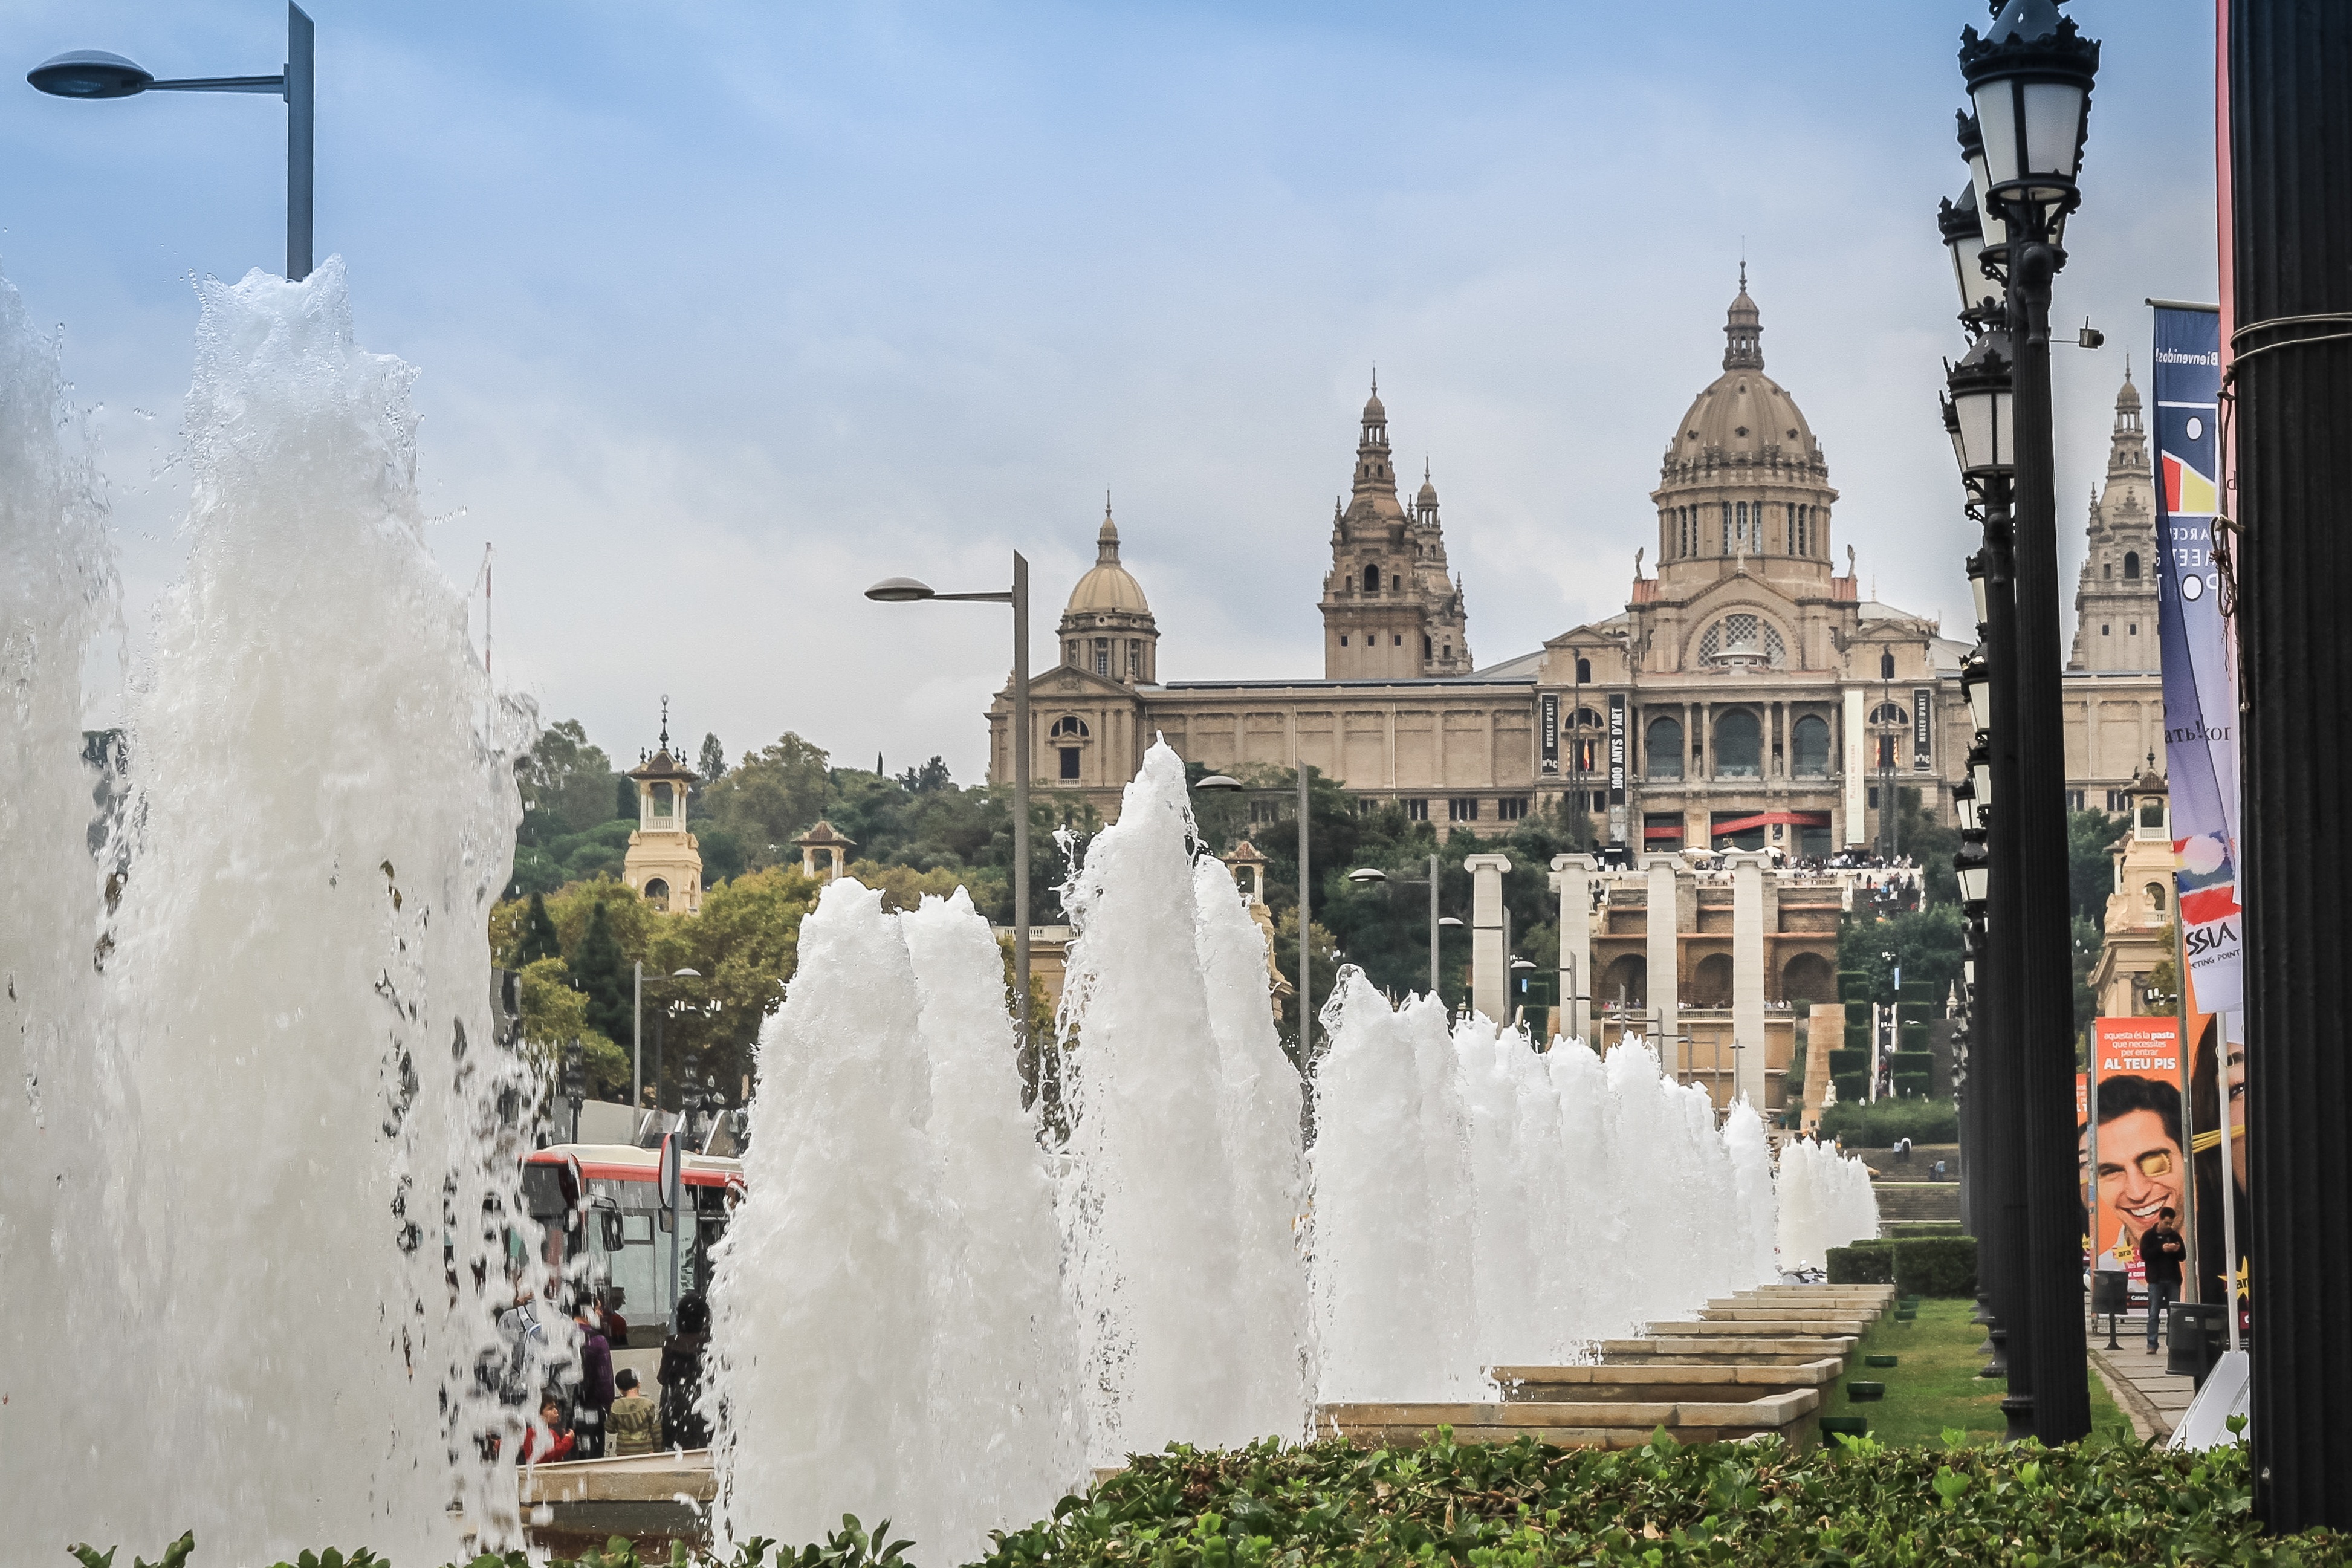
monument, landmark, tourism, barcelona, memorial, spain, fountain, water feature, palau nacional